Geovanny Caicedo

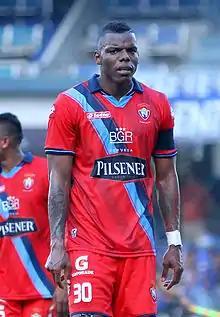
Caicedo playing for El Nacional in 2015

Banner Geovanny Caicedo Quiñónez (born March 28, 1981, in Esmeraldas) is an Ecuadorian footballer.